History of the Rhodesian Light Infantry (1961–1972)

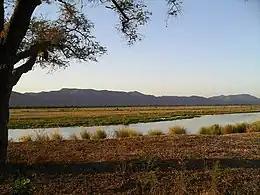
The viewer stands by a tree beside a stream. On the other side can be seen a wide, flat field and, in the distance, mountains.

"The appropriately named "Cauldron"," says Binda, "was to be the crucible in which the fighting character of the RLI was to be forged. ... It revealed to the world what outstanding and peerless anti-terrorist fighters the RLI were." A Joint Operations Centre (JOC) was formed on 16 March 1968 at Karoi, made up of two RAR platoons, a BSAP patrol and 1 and 3 Commandos, RLI. Two Vampire fighter-bombers and two Canberra bombers were detailed to circle the area and provide air strikes as needed; the mere presence of these aircraft demoralised many cadres into deserting before they even met the Rhodesian forces. A patrol of 13 troopers from 14 Troop, 3 Commando, led by Lieutenant Bert Sachse, made first contact with the enemy on the morning of 18 March, encountering 14 nationalists near the Angwa River in the Mana Pools area. Attacking an enemy on higher ground, Sachse's men killed 10 guerrillas but lost Trooper E. N. F. Ridge to sniper fire. He was first RLI soldier to be killed by enemy action. Nevertheless, the official operational report describes the contact as "a first-rate action in which Lieutenant Sachse's leadership and the determination of his men achieved an extremely successful result."